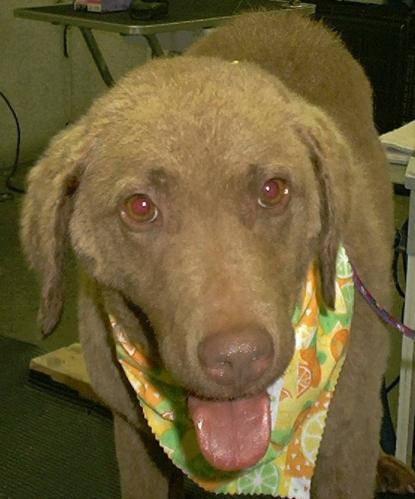
dog